Frank Key

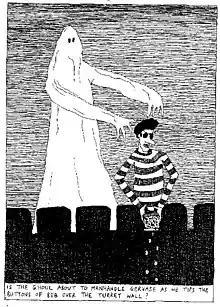
A ghoul from the 1994 Hooting Yard Calendar

In its new incarnation "Hooting Yard" was no longer just the name of the site but an imagined territory with characters and locations shared between the individual pieces, even if there was little concern for consistency. As a reviewer wrote, "His world is fully-formed and sits at a 45-degree angle to our own. It has its own geography (a lot of spinneys and marshes and wharves) and a cast of indelible characters." The Dabbler refers to "the fully-formed parallel universe of Hooting Yard, with its forts and wharves, its strange cities and haunted zoos, its inexplicable violence and its cast of outrageous characters including intrepid explorer Tiny Enid, prolific pamphleteer Dobson, the hapless Blodgett and the terrifying Grunty Man."